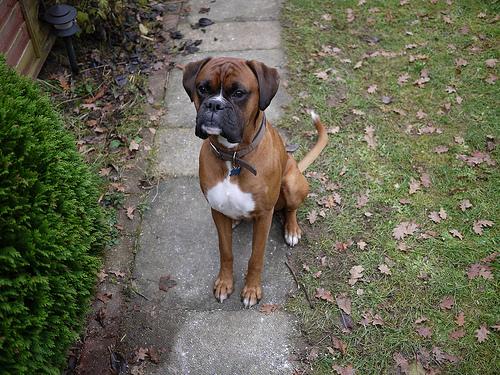
Breed: boxer